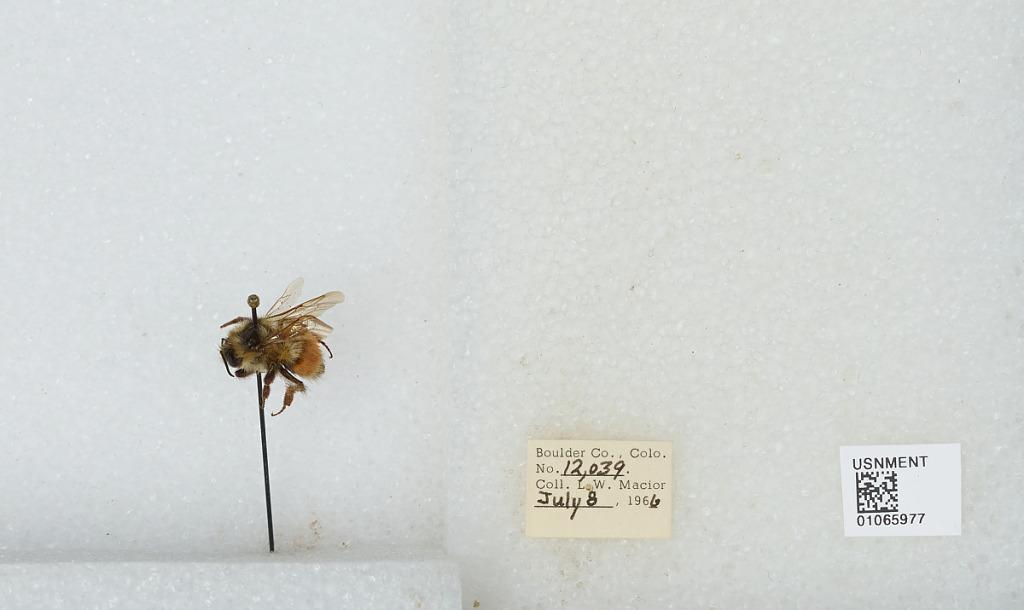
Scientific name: Bombus (Pyrobombus) bifarius Cresson
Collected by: L. Macior
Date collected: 1966-7-8
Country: United States
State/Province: Colorado
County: Boulder
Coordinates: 40.0017, -105.308